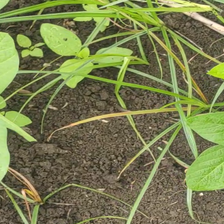
Weed species: Lavhala_(Cyperus_Rotundus)